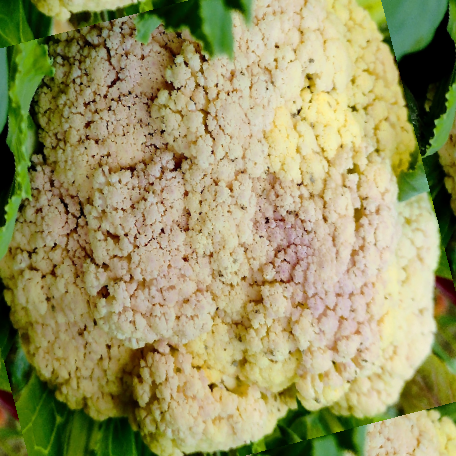
Label: Bacterial spot rot